United States women's national goalball team

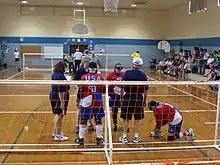
United States women's goalball team taking a time-out with China. Goalball World Championships, Spartanburg, South Carolina, USA (July 2006).

As the host nation, the team competed in the 2006 World Championships, in July 2006, in Spartanburg, South Carolina, United States of America.